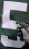
Number: 5